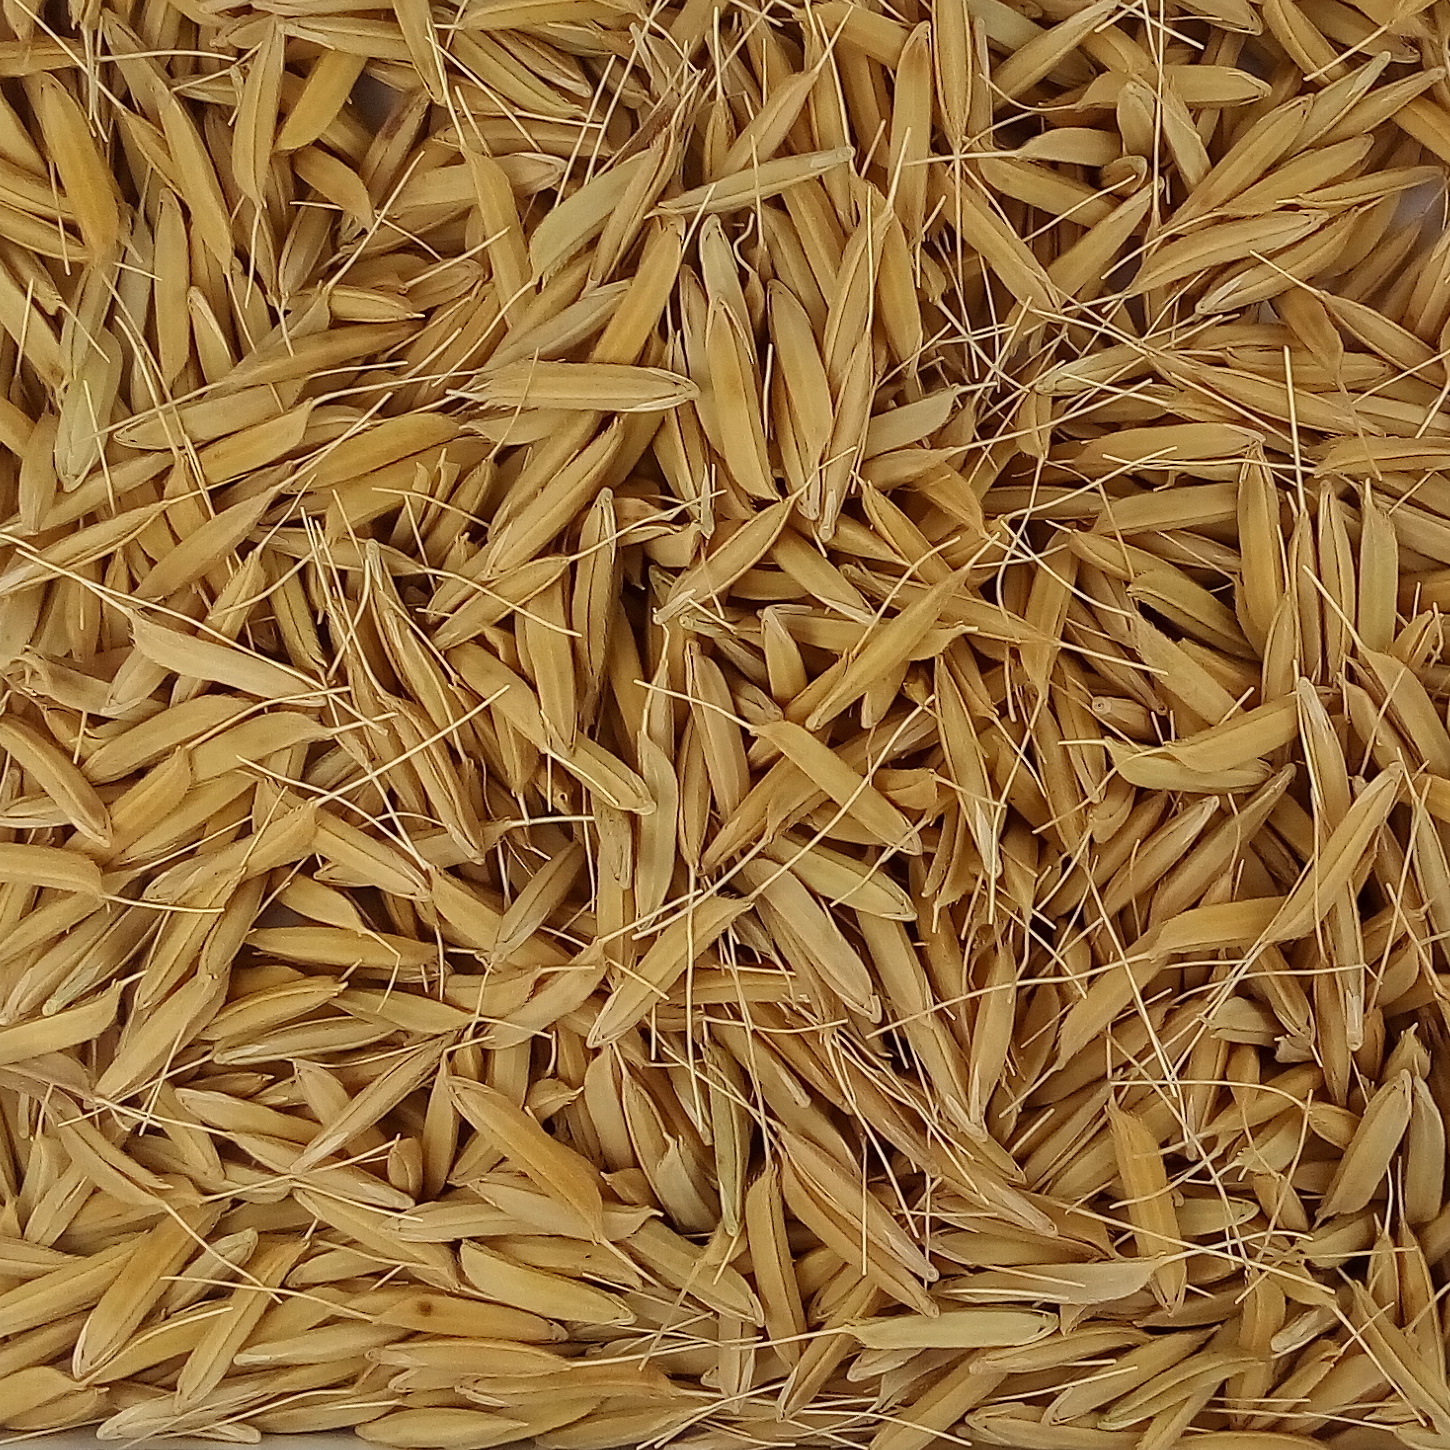
Rice seed variety: PB1